Charles F. Gunther

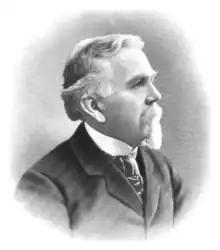

Charles Frederick Gunther (March 6, 1837 – February 10, 1920) was a wealthy German-American confectioner, politician, and collector. He purchased many of the items now owned by the Chicago History Museum. He served two terms as a Chicago alderman from the city's 2nd ward.